List of São Paulo FC records and statistics

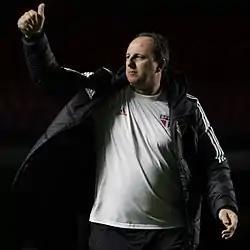
Rogério Ceni: 131 goals, 1237 matches, 978 matches as the captain and current manager of São Paulo

The vast majority of records related to the goal of São Paulo are held by Rogério Ceni, but are some other great achievements made by other goalkeepers who played for the club.